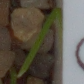
Label: loose_silkybent